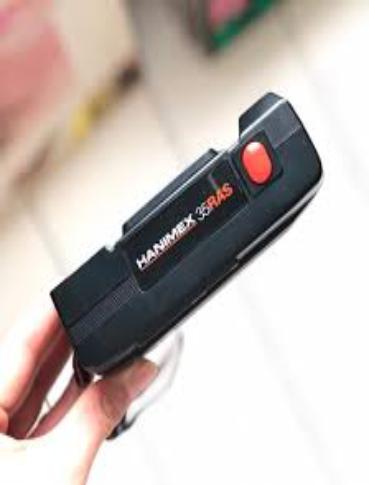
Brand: Hanimex
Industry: Electronic